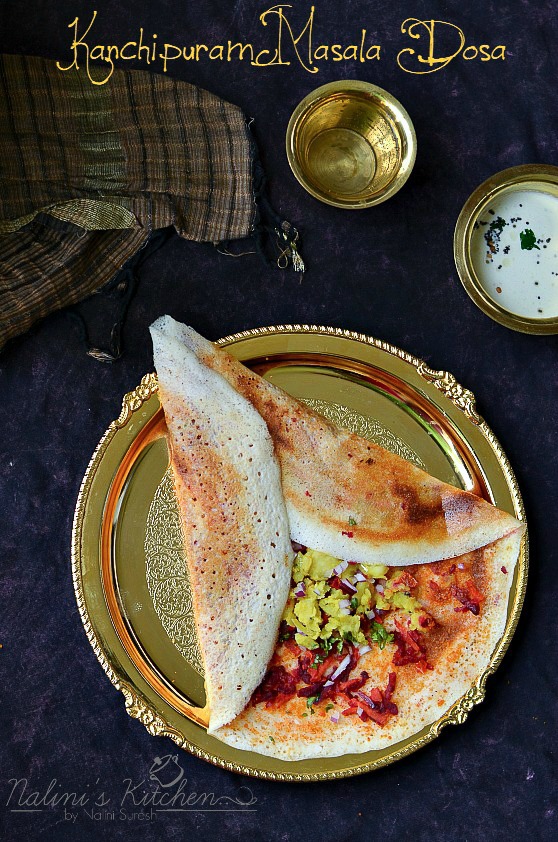
Dish: masala_dosa